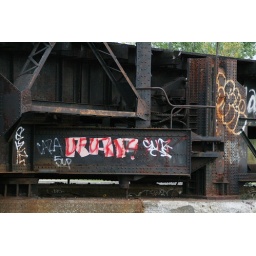
CN train bridge over the Lachine Canal, Montreal. (September 2008)